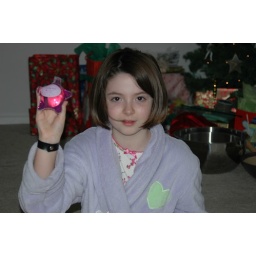
Drue gets yummy, flower smelling, pink bubble bath in her stocking.Christmas 2007